Briarwood, Queens

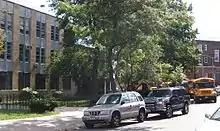
Schools in Briarwood: M.S. Q217 Robert A. Van Wyck and P.S. Q117 J. Keld/Briarwood School

Briarwood is home to the Catholic Archbishop Molloy High School, which moved to Briarwood from the Upper East Side in 1957. Some of the school's more famous alumni are New York Governor Andrew Cuomo, actor David Caruso, former New York City Police Commissioner Raymond Kelly, NBA professional basketball players Kenny Smith and Kenny Anderson and professional wrestler Colin Cassady. Also the infamous Serrao brothers from Richmond Hill, Queens. The school is named in honor of Archbishop Thomas Molloy. It has about 1,550 students.